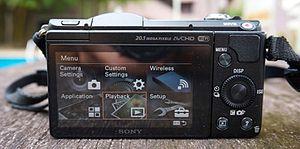
Sony Alpha 5000 with 16-50 mm.
Le Sony Alpha 5000 est un appareil photographique hybride de monture E destiné au grand public et plus particulièrement aux débutants, il est commercialisé par Sony Alpha en mars 2014. Dans la gamme Alpha, il remplace à la fois le NEX-3N et le NEX-5T. Son successeur, l'Alpha 5100 est commercialisé dès septembre 2014.